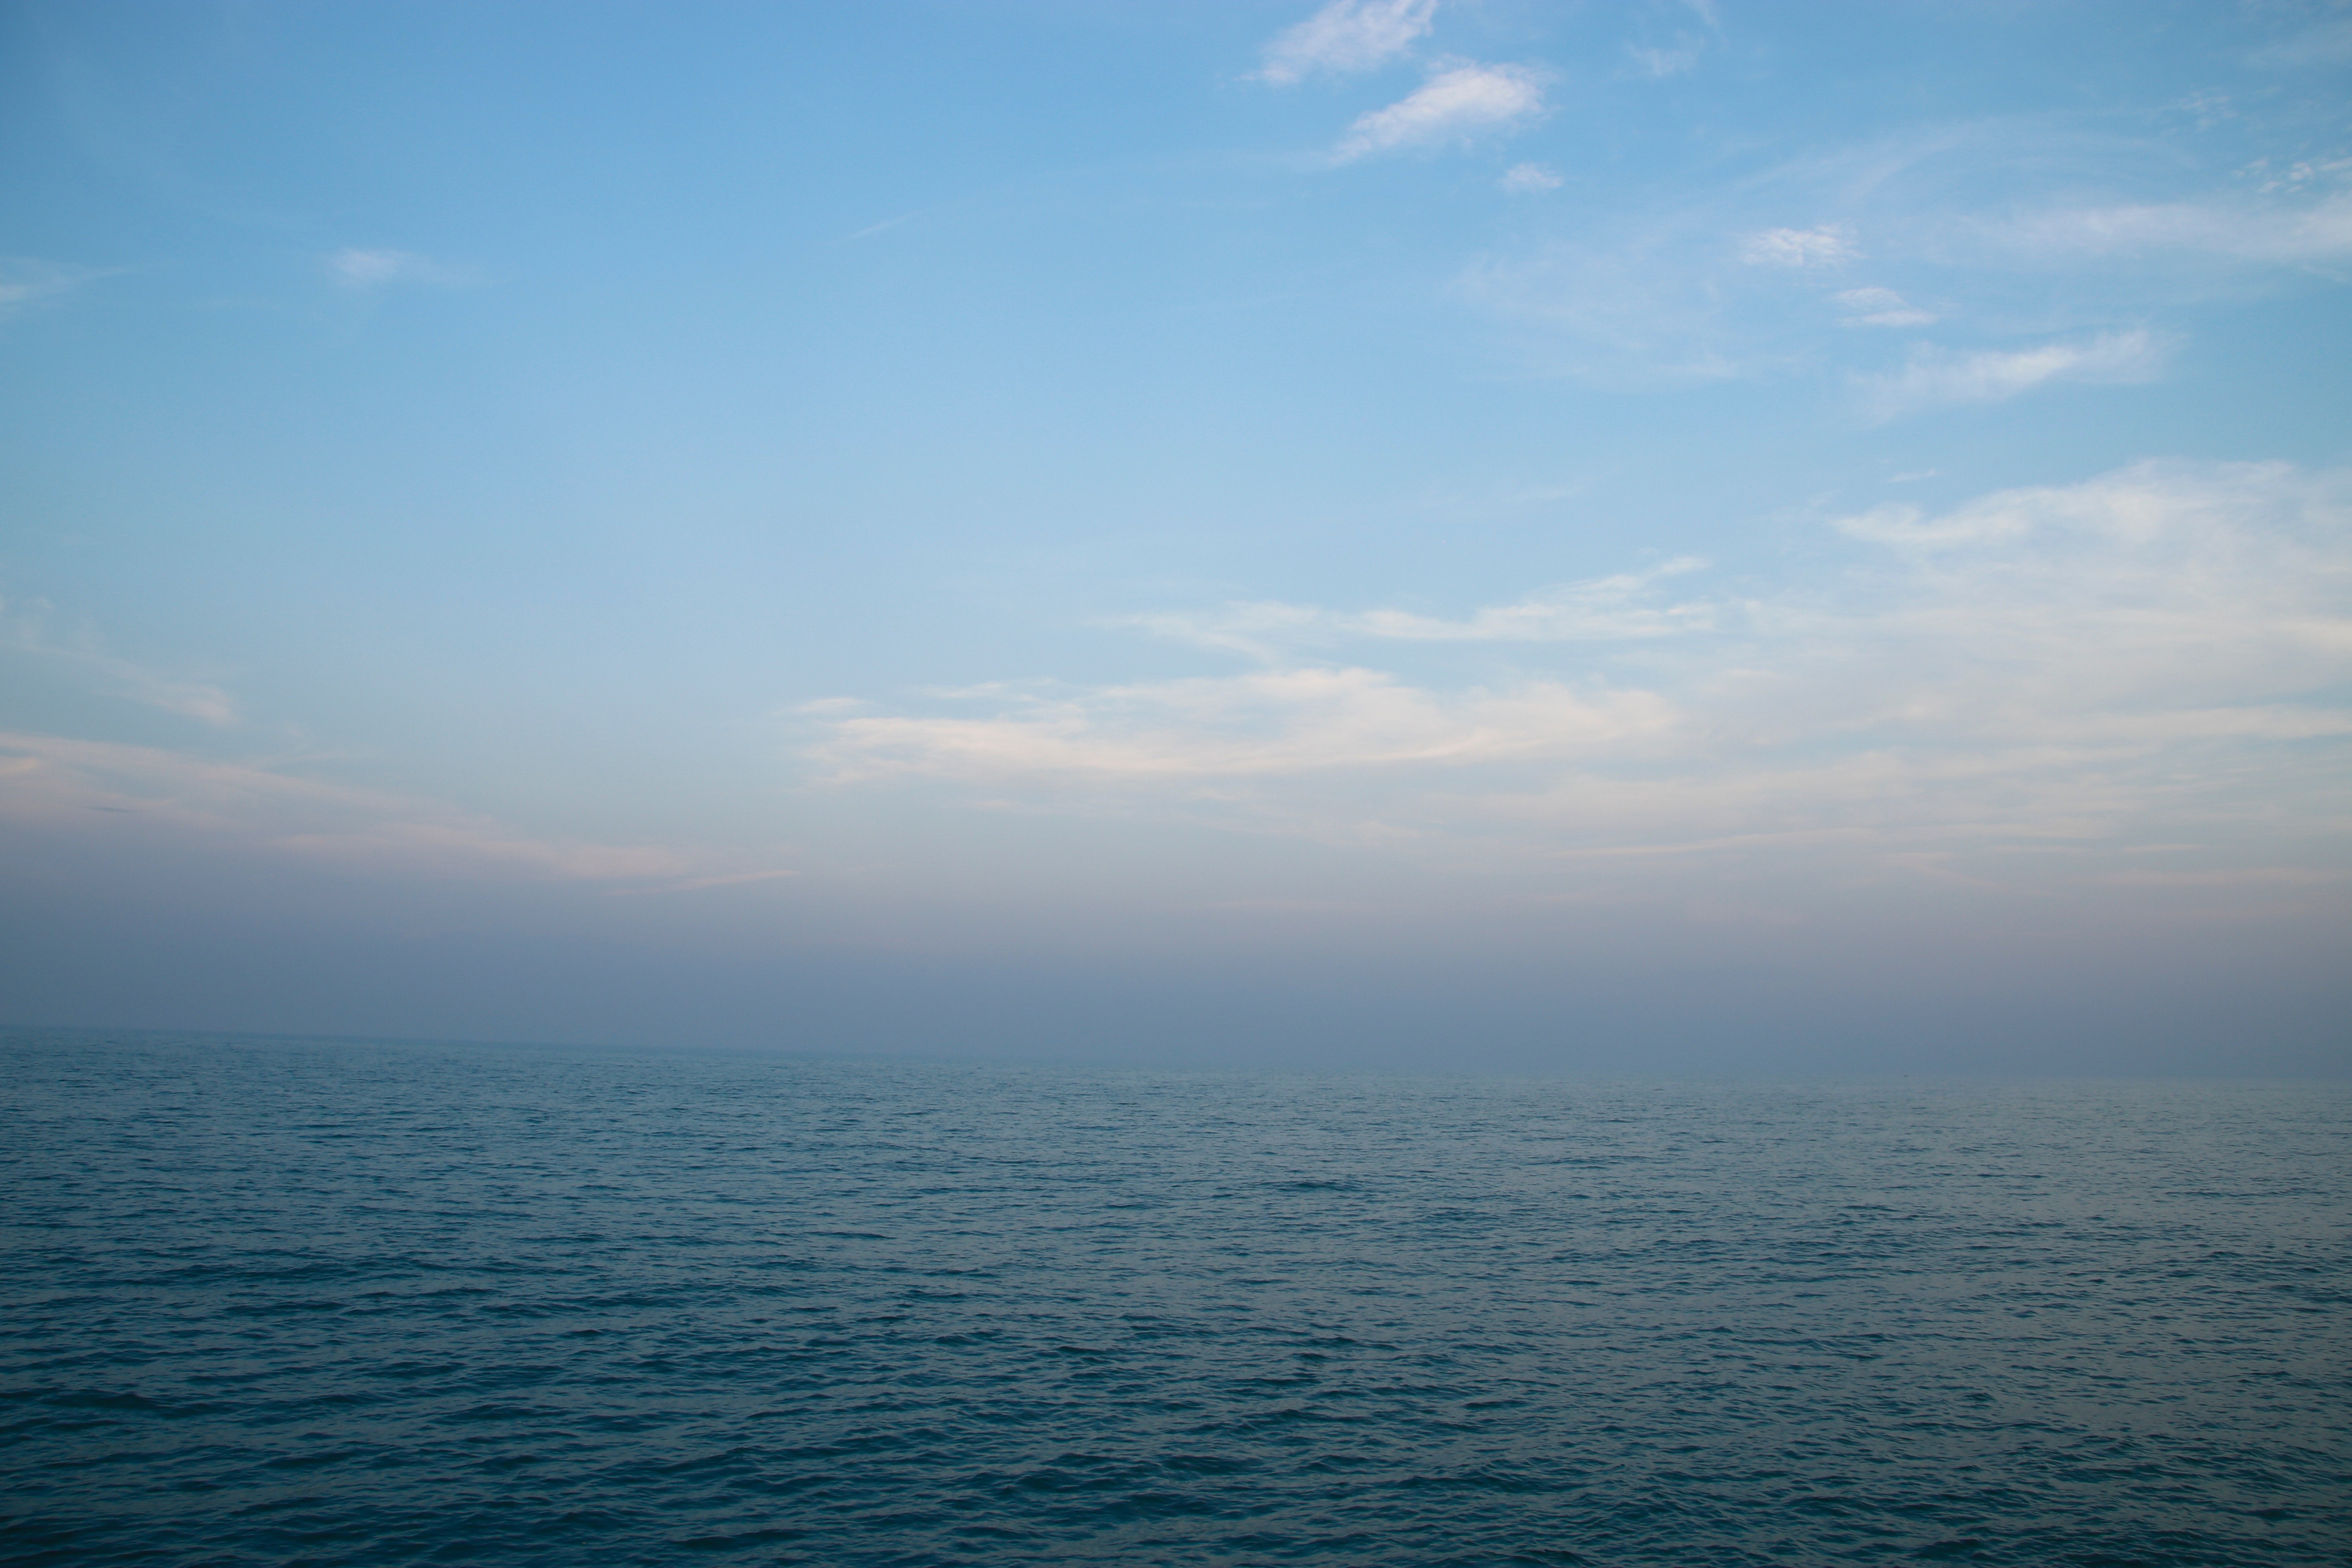
sky, horizon, sea, ocean, blue, calm, daytime, cloud, water, sound, atmosphere, wave